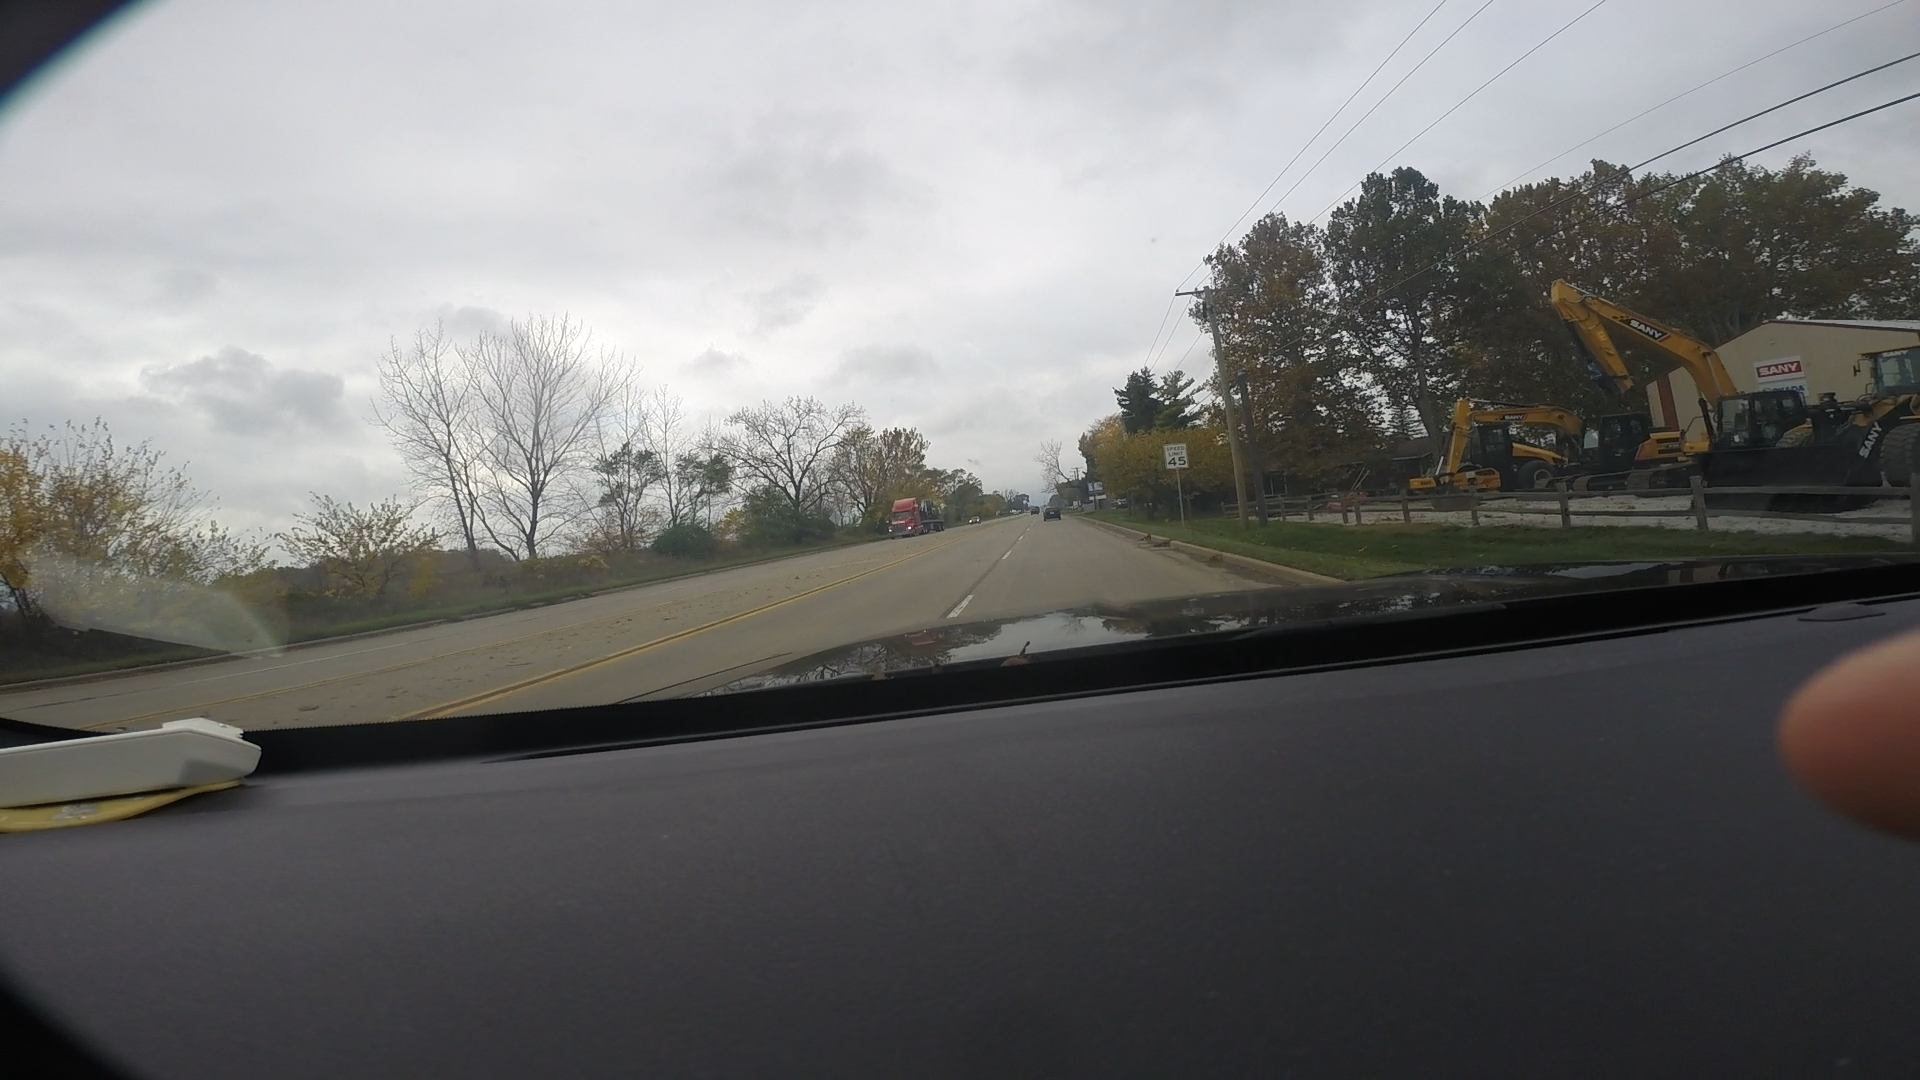
Speed limit sign label: mph45